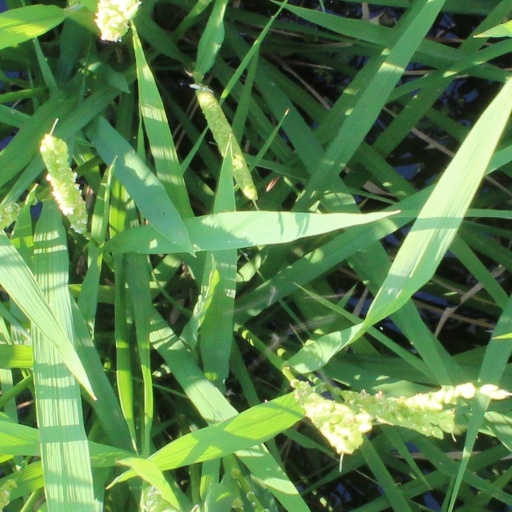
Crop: rice